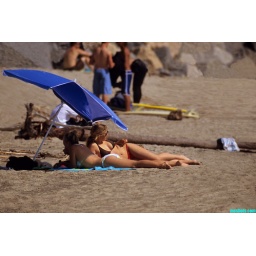
soaking up rays on the beach in south orange county